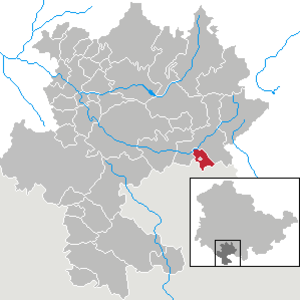
Bockstadt est une ancienne commune allemande de Thuringe située dans l'arrondissement de Hildburghausen. La commune a été incorporée à la ville voisine d'Eisfeld le 31 décembre 2013.